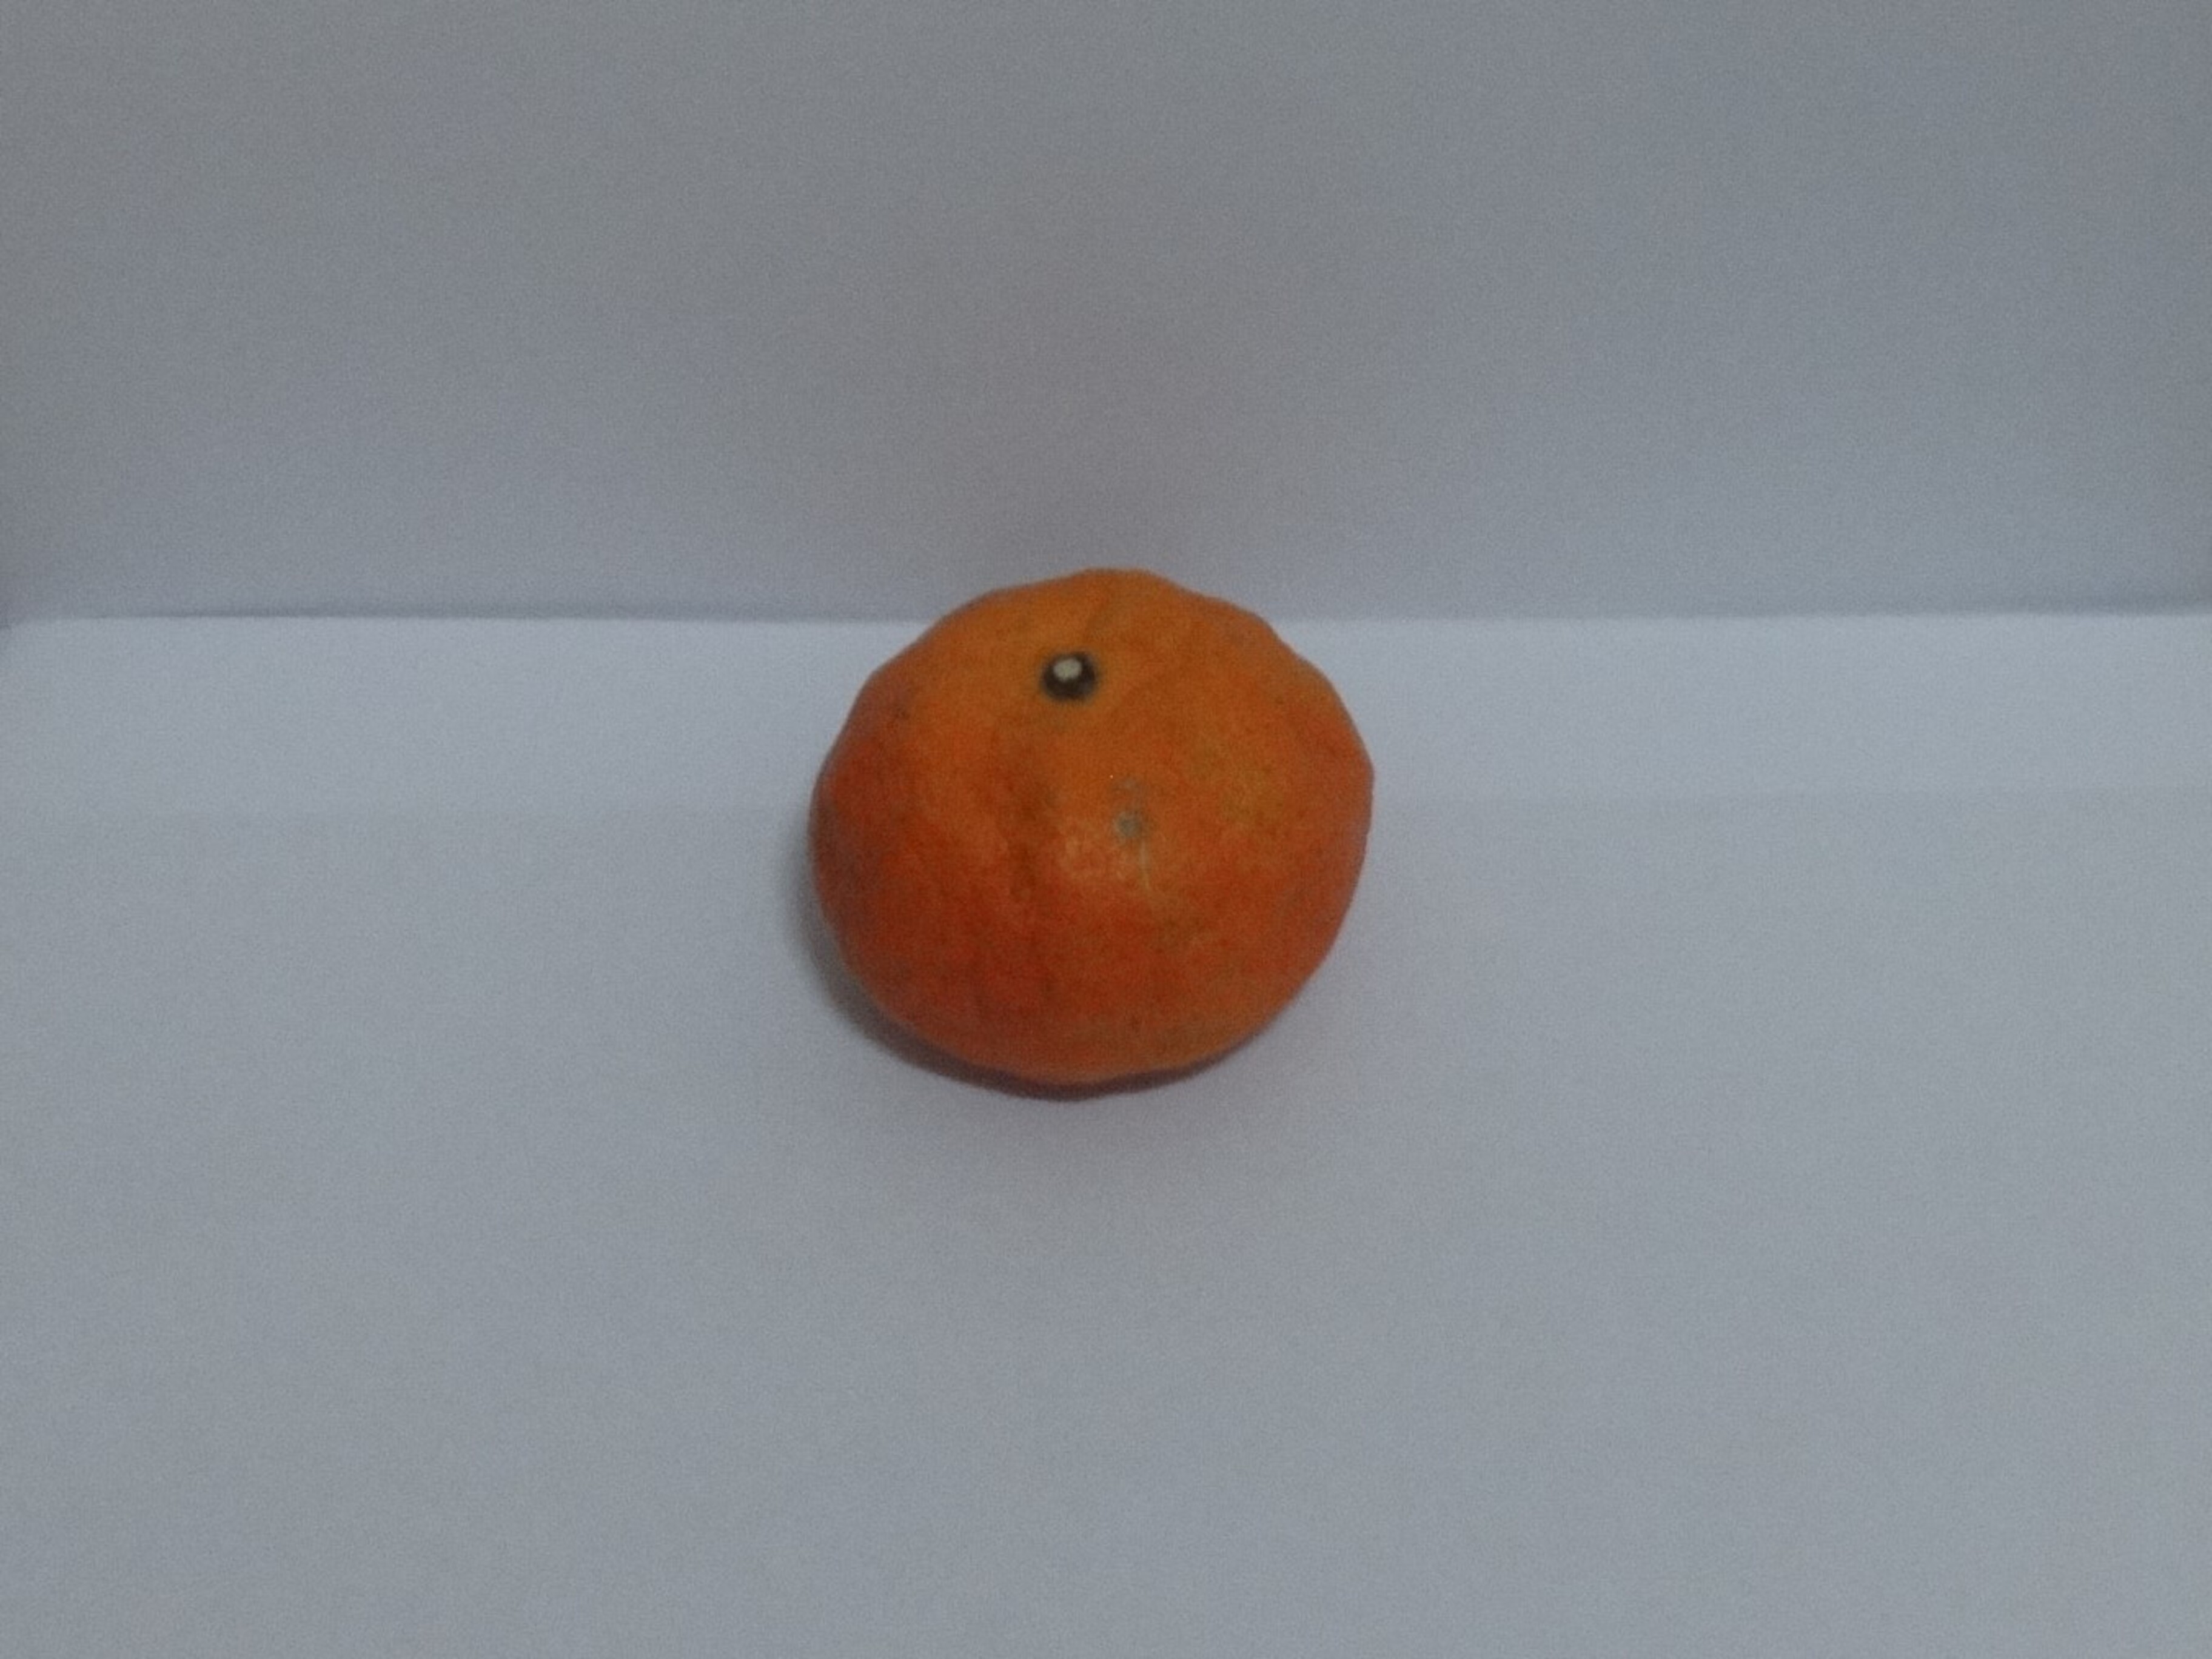
Citrus fruit variety: murcott